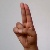
The image shows a hand gesture representing the letter 'U' in Indian Sign Language.